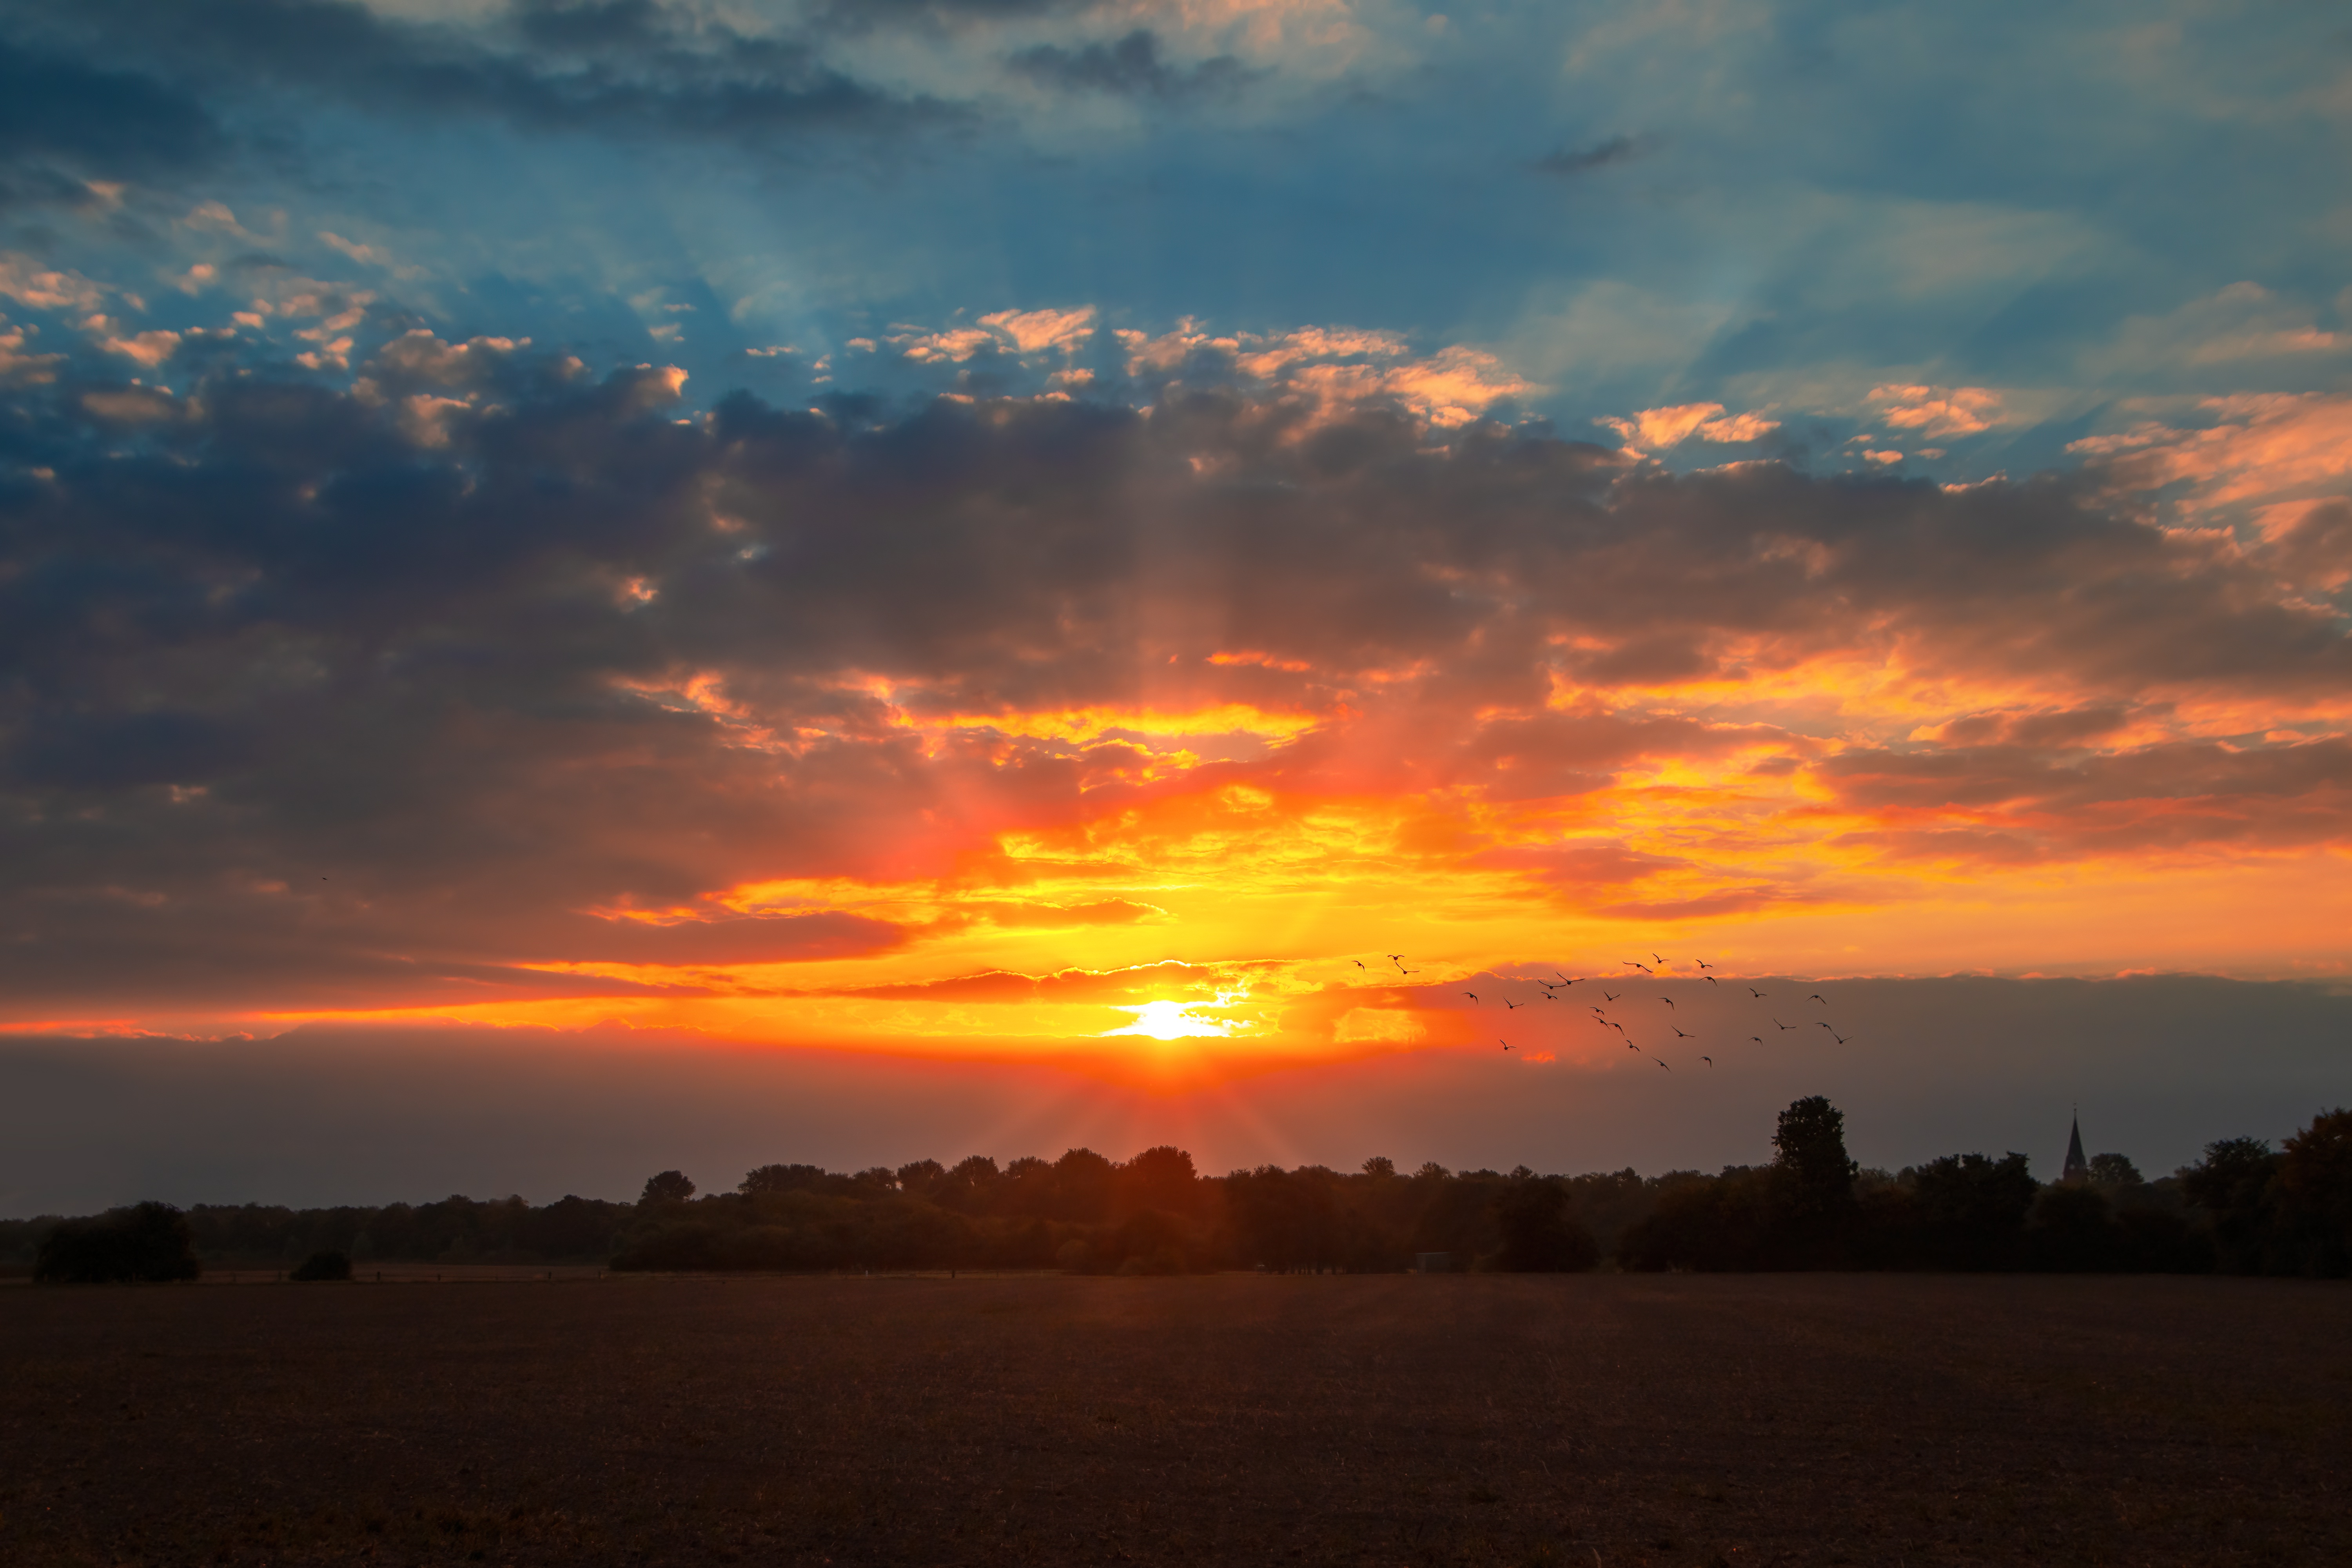
sky, cloud, atmosphere, daytime, ecoregion, afterglow, natural landscape, amber, orange, red sky at morning, dusk, sunlight, sunset, sunrise, atmospheric phenomenon, tree, biome, cumulus, landscape, plain, rural area, summer, sun, astronomical object, horizon, calm, heat, dawn, meteorological phenomenon, wilderness, evening, grassland, field, reservoir, reflection, ocean, prairie